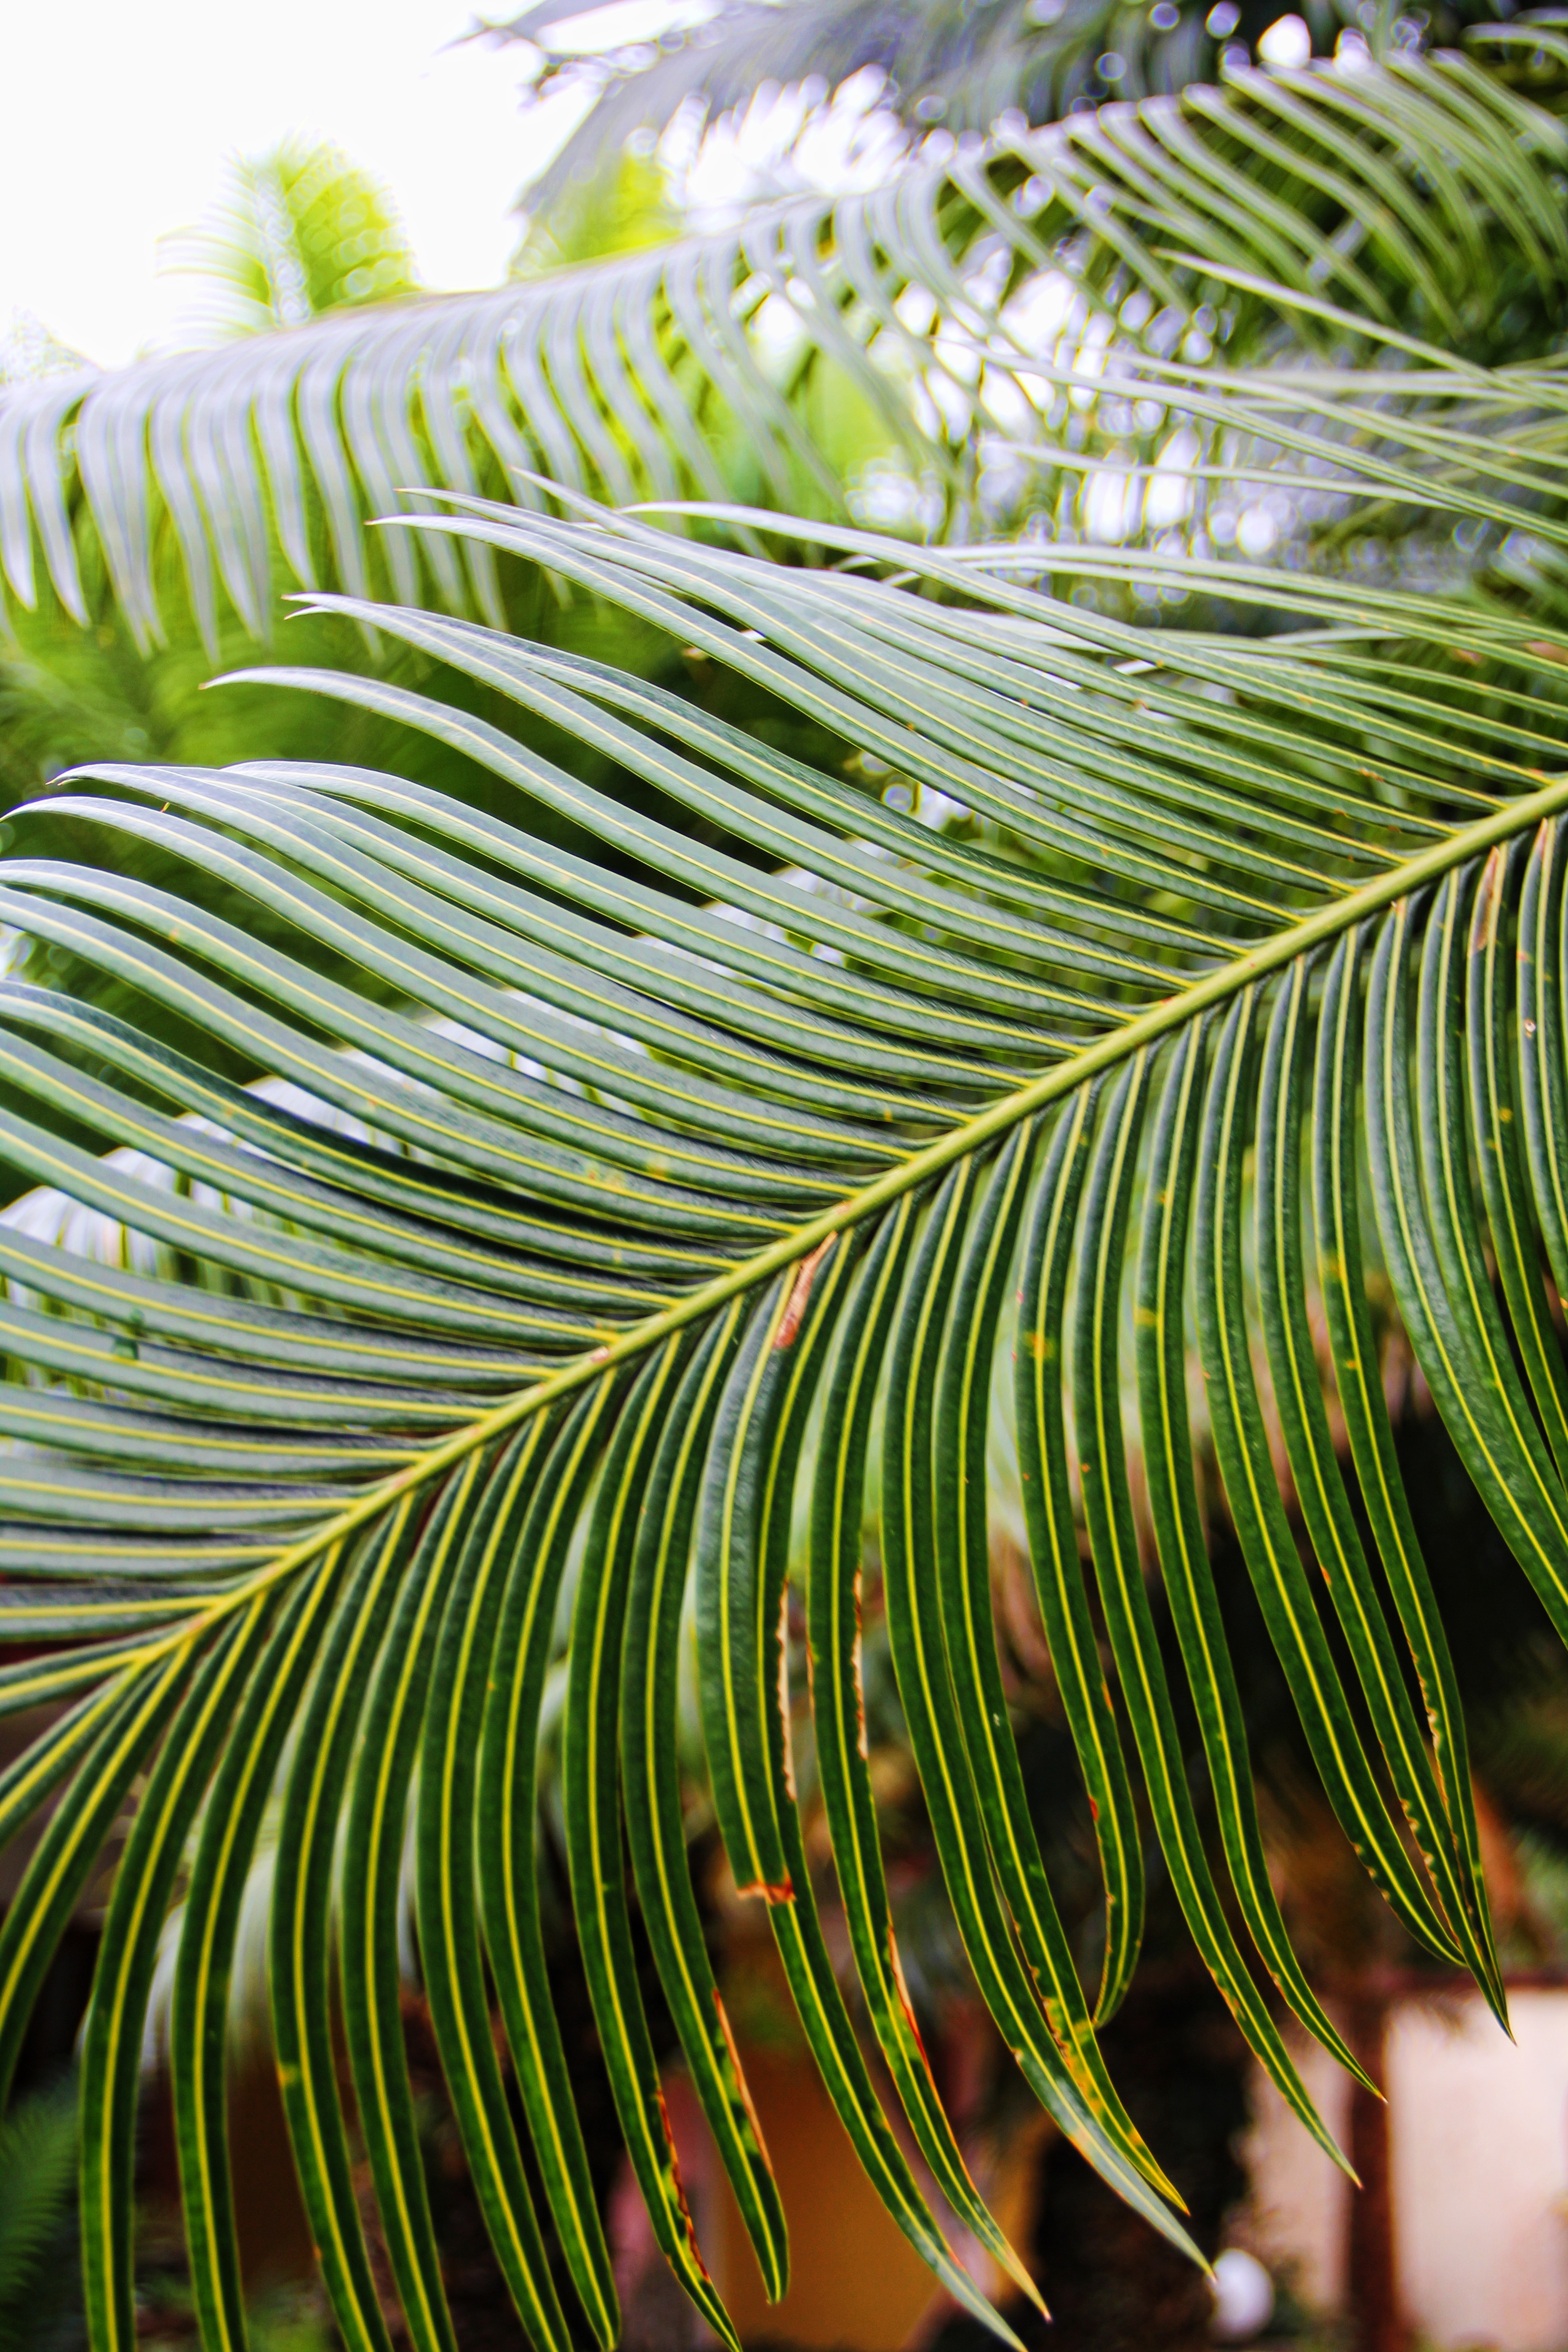
tree, nature, grass, branch, structure, plant, palm tree, leaf, flower, line, green, jungle, palm, tropical, botany, fir, flora, conifer, close up, spruce, caribbean, exotic, macro photography, south sea, palm fronds, plant stem, woody plant, land plant, arecales, palm family